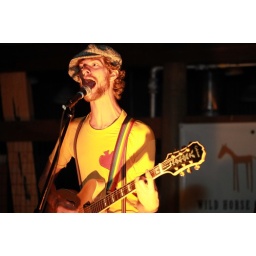
Maria in the Shower (wild horse canyon logo) (1)